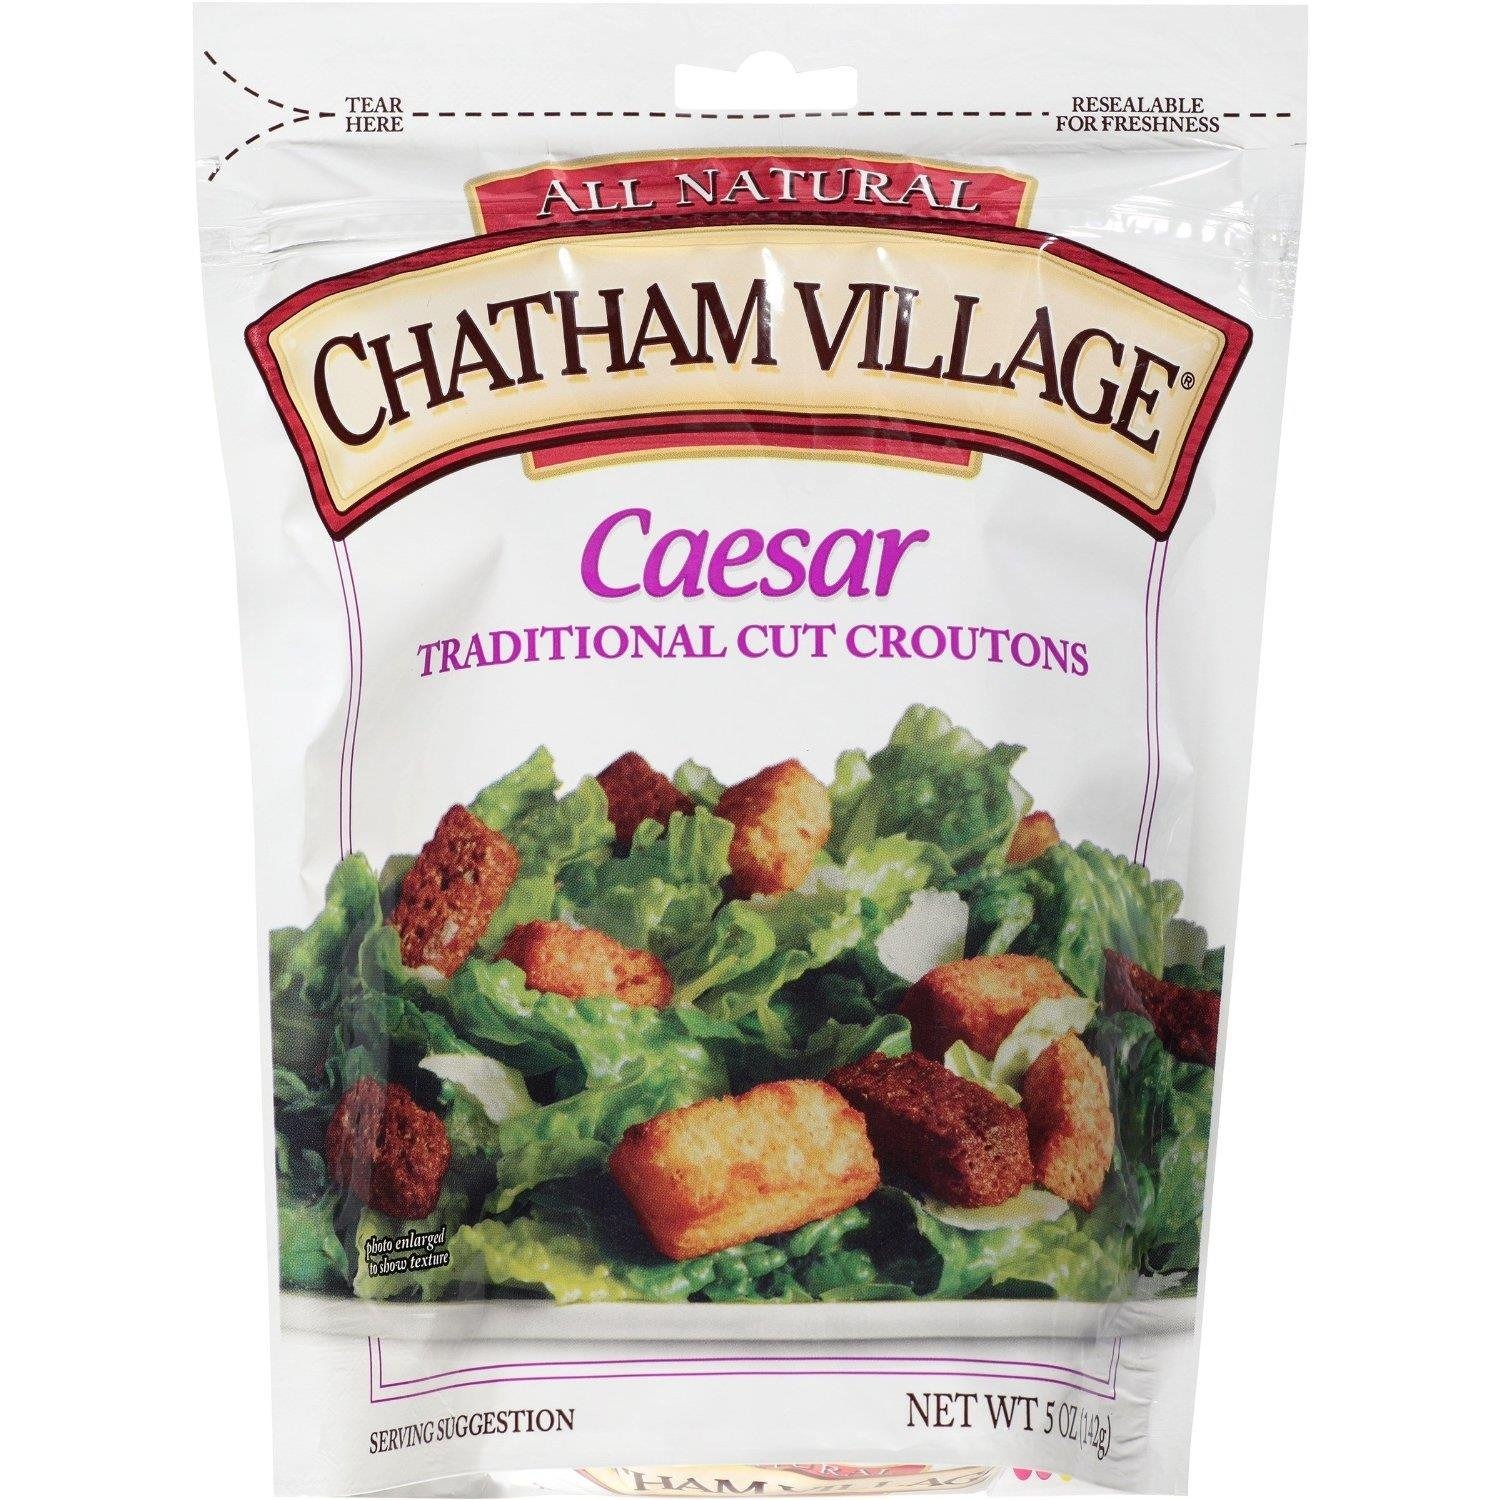
Item Name: Chatham Village Homestyle Caesar Croutons, Garlic and Butter Flavored, 5-Ounce Bags (Pack of 12)
Bullet Point 1: Pack of twelve, 5-Ounce bags
Bullet Point 2: All natural ingredients
Bullet Point 3: No preservatives or added flavors
Value: 60.0
Unit: Ounce

Price: 9.49